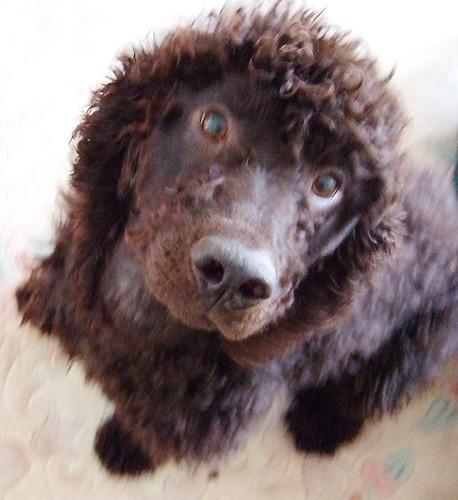
Irish_water_spaniel